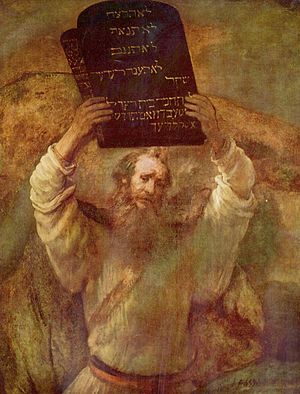
Moses
Moses med stentavlerne, maleri af Rembrandt.
Moses er i Bibelen den person, der regnes som israelitternes befrier fra trældommen påført af dem af Farao i Egypten, og som var deres leder i den tid, de var i ørkenen. Han var gift med Han regnes som en af de vigtigste personer i Bibelen og en af de vigtigste profeter i jødedommen, i kristendommen, Islam, Bahá'í, og adskillige andre abrahamtiske religioner, idet han modtog instrukser om israelitternes religion og den lov, der blev kendt som Moseloven. Ifølge den hebraiske bibel Tanakh, kendt som Det Gamle Testamente i den kristne bibel, var Moses et hebraisk hittebarn, der som spæd blev sat i Nilen af sin moder Jocheved i en kurv, da Farao befalede at alle hebraiske sønner skulle slås ihjel, eftersom det voksende antal af hans hebraiske slaver havde skabt bekymringer hos ham om, at de skulle blive mere talstærke end egypterne og nedstyrke hans rige. Moses havde en storebror og storesøster, Aron og Miriam. Kurven drev gennem floden og kom til Faraos palads, hvor en egyptisk prinsesse fandt den og adopterede Moses.